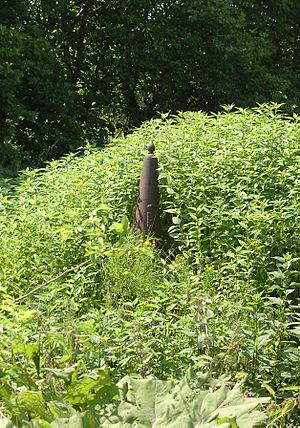
Une borne au tripoint Belgique-France-Luxembourg à Rodange.
Athus est une localité et une section de la ville belge d'Aubange. Elle est située en Région wallonne, dans la province de Luxembourg, dans le Pays d'Arlon. On y parle le français et la langue vernaculaire traditionnelle est le luxembourgeois.
Aubange est une ville francophone de Belgique située en Région wallonne et en Ardenne belge dans le Pays d’Arlon et dans la province de Luxembourg Elle tient son nom du village d'Aubange qui est une localité en faisant partie ainsi qu'une des quatre sections de la commune.
La frontière entre la Belgique et le Luxembourg est la frontière séparant, sur 148 kilomètres, la Belgique et le Luxembourg.